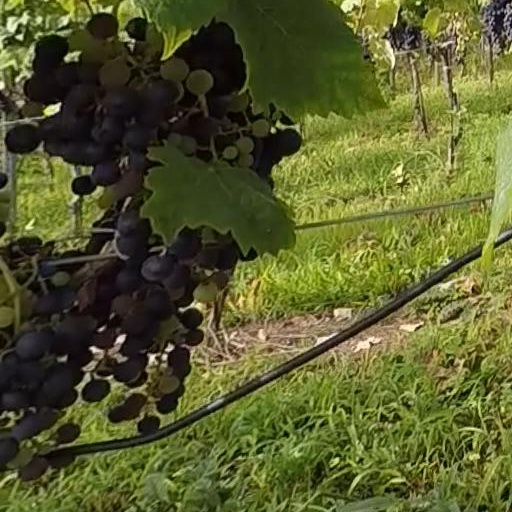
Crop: grape